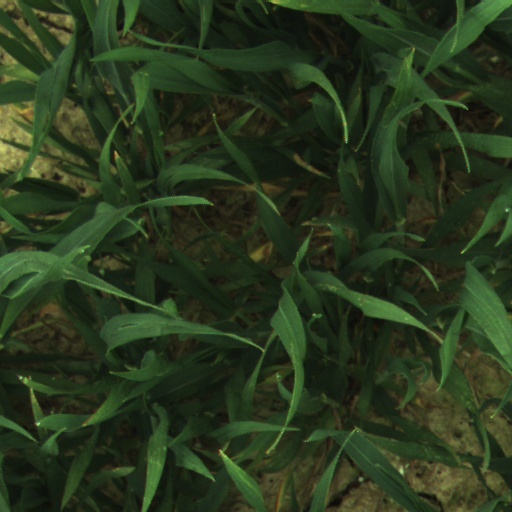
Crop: wheat